Def Leppard

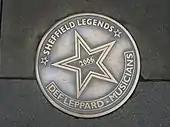
Sheffield Legends plaque in their home city of Sheffield, England, installed in 2006.

With "Pyromania" and "Hysteria" both certified Diamond by the RIAA, Def Leppard are one of only five rock bands with two original studio albums selling over 10 million copies each in the US, alongside the Beatles, Led Zeppelin, Pink Floyd, and Van Halen. Both "Pyromania" and "Hysteria" feature in "Rolling Stone" list of the 500 Greatest Albums of All Time.